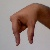
The image shows a hand gesture representing the letter 'Q' in Indian Sign Language.